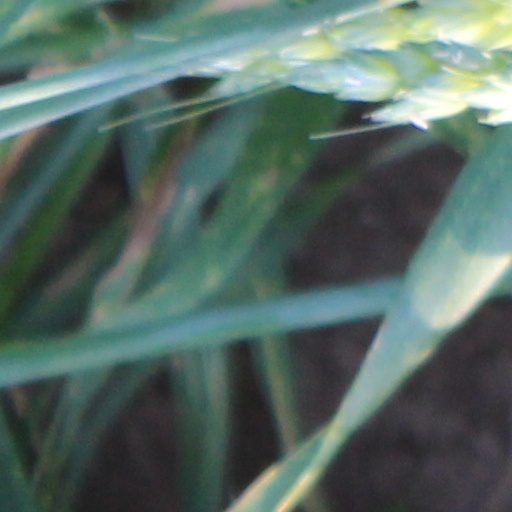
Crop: wheat